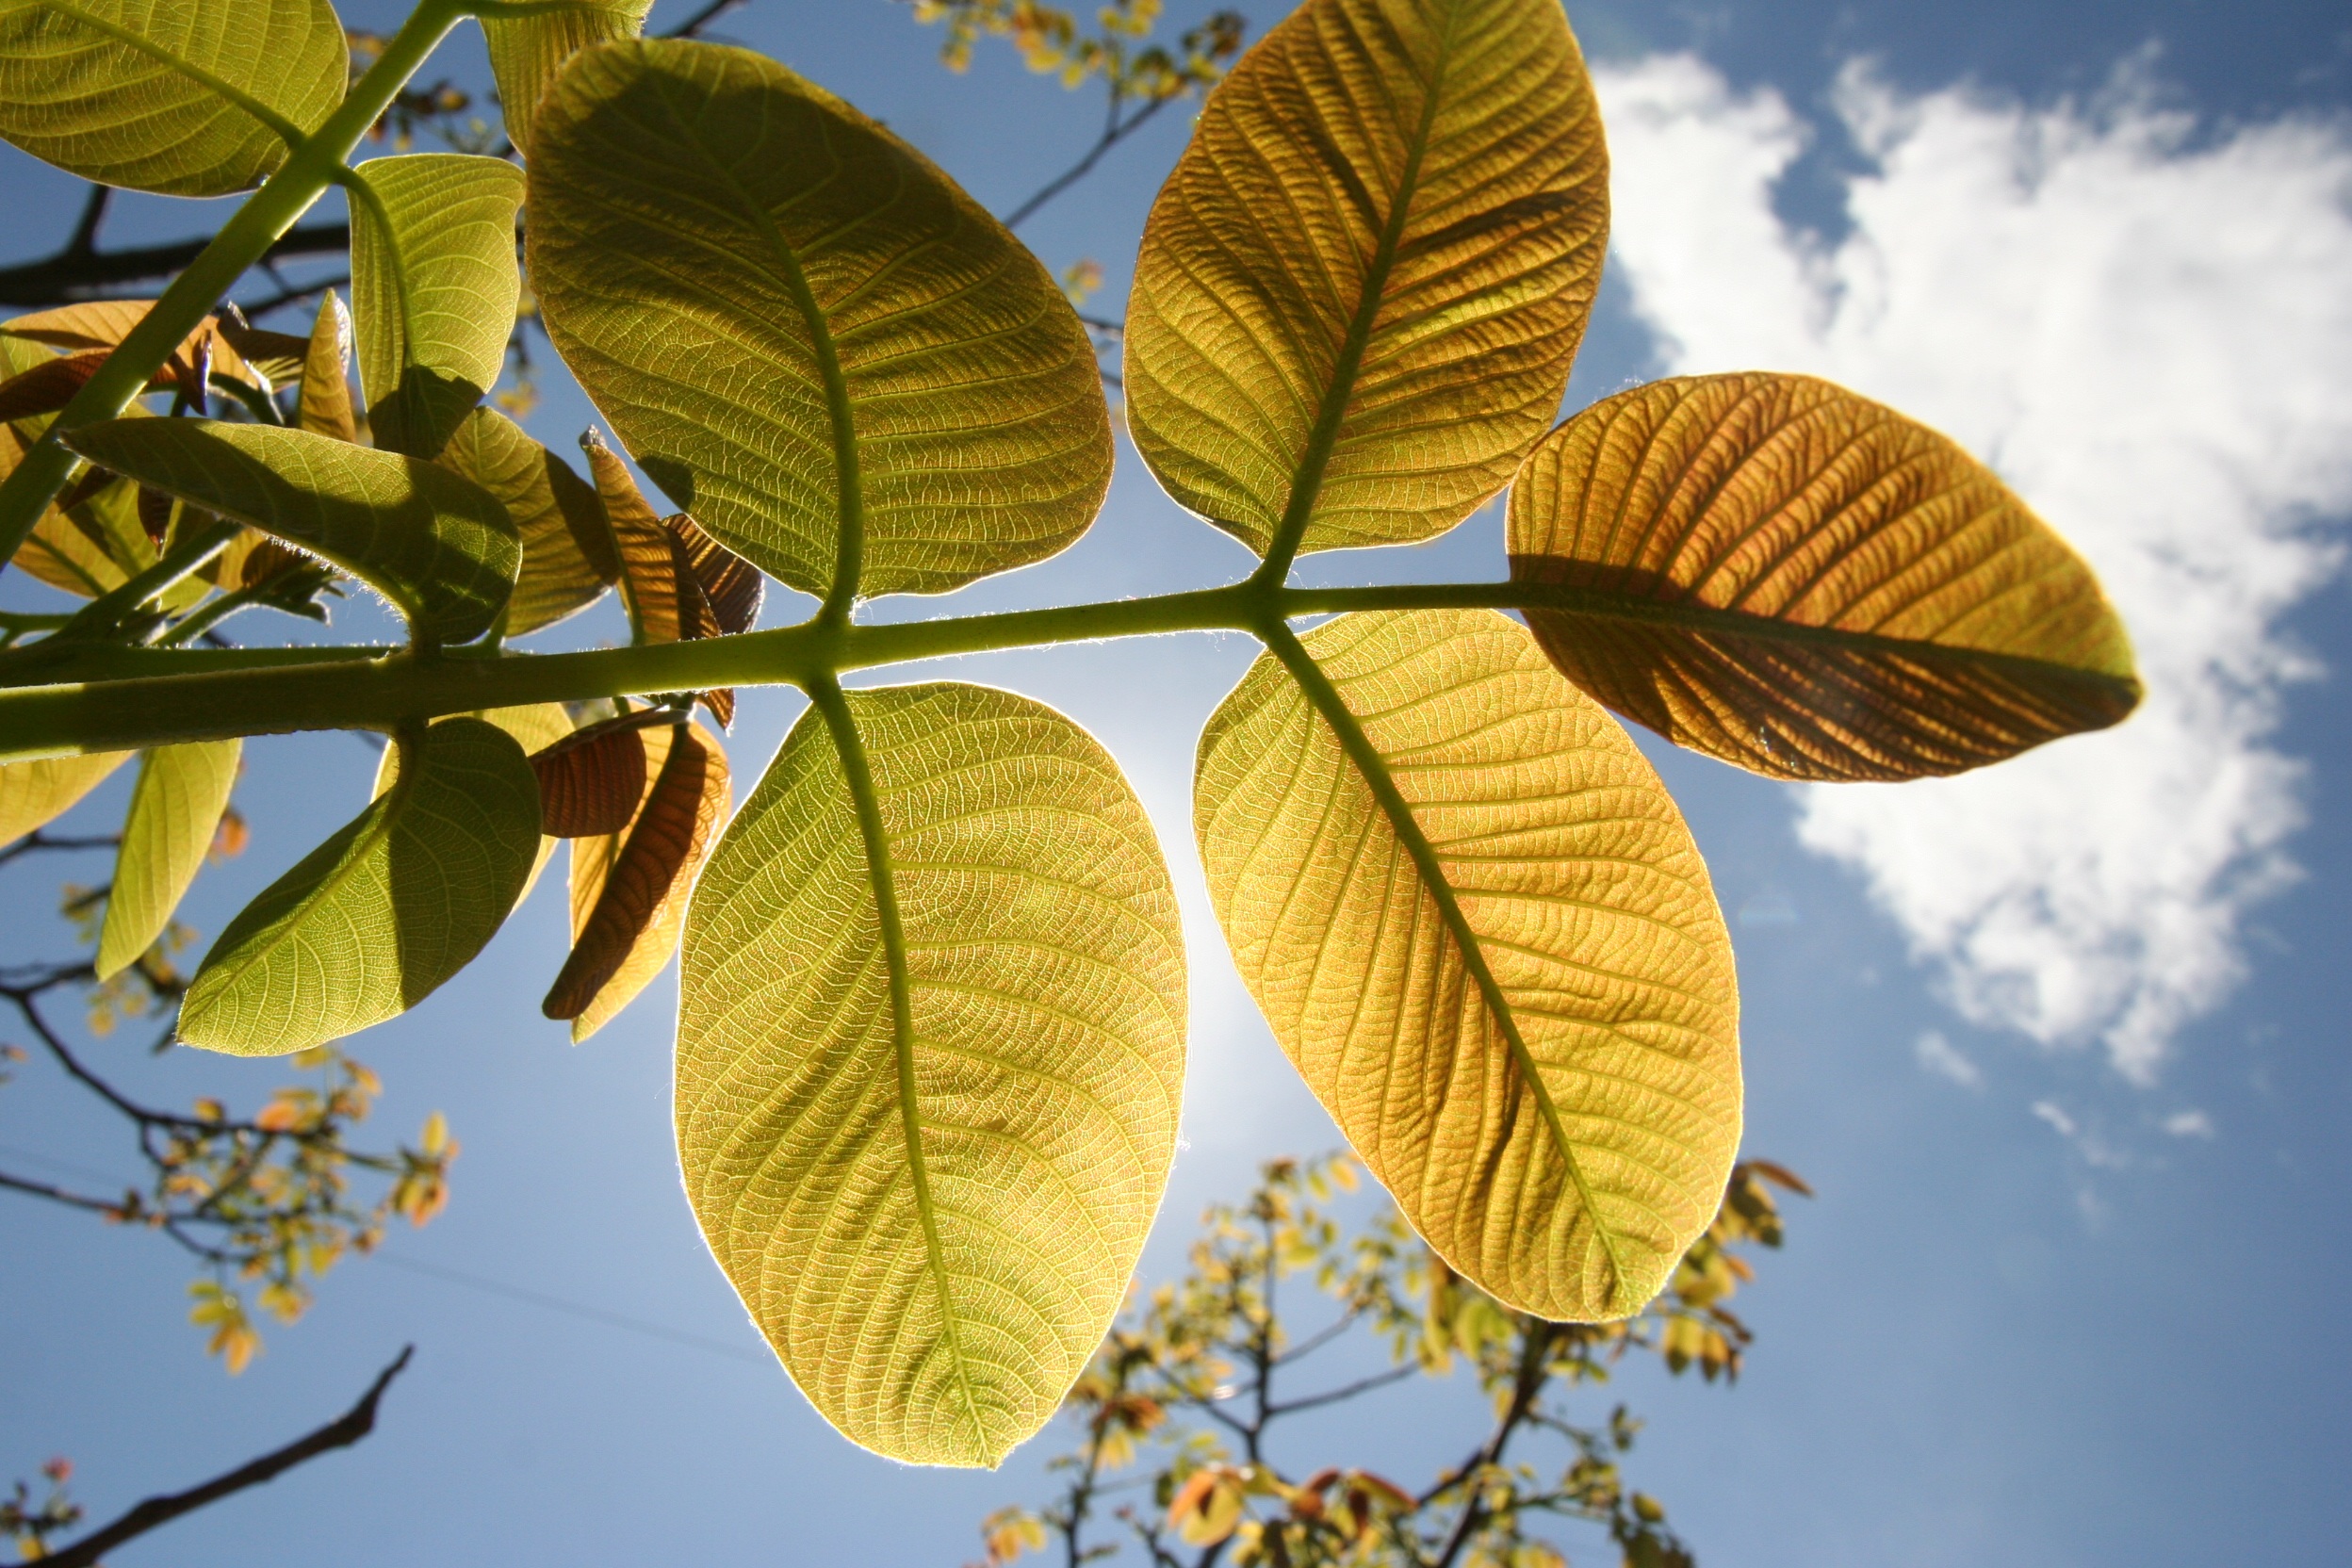
tree, nature, branch, plant, sky, sunlight, leaf, flower, green, natural, autumn, botany, yellow, flora, season, life, leaves, deciduous, hope, flowering plant, maidenhair tree, plant stem, woody plant, land plant